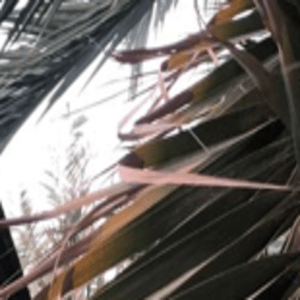
Label: Potassium Deficiency